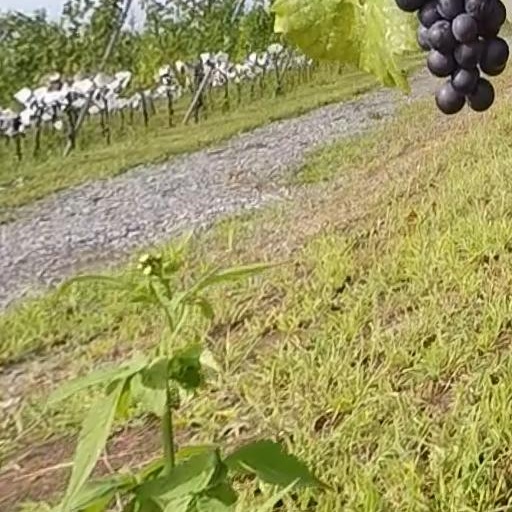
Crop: grape